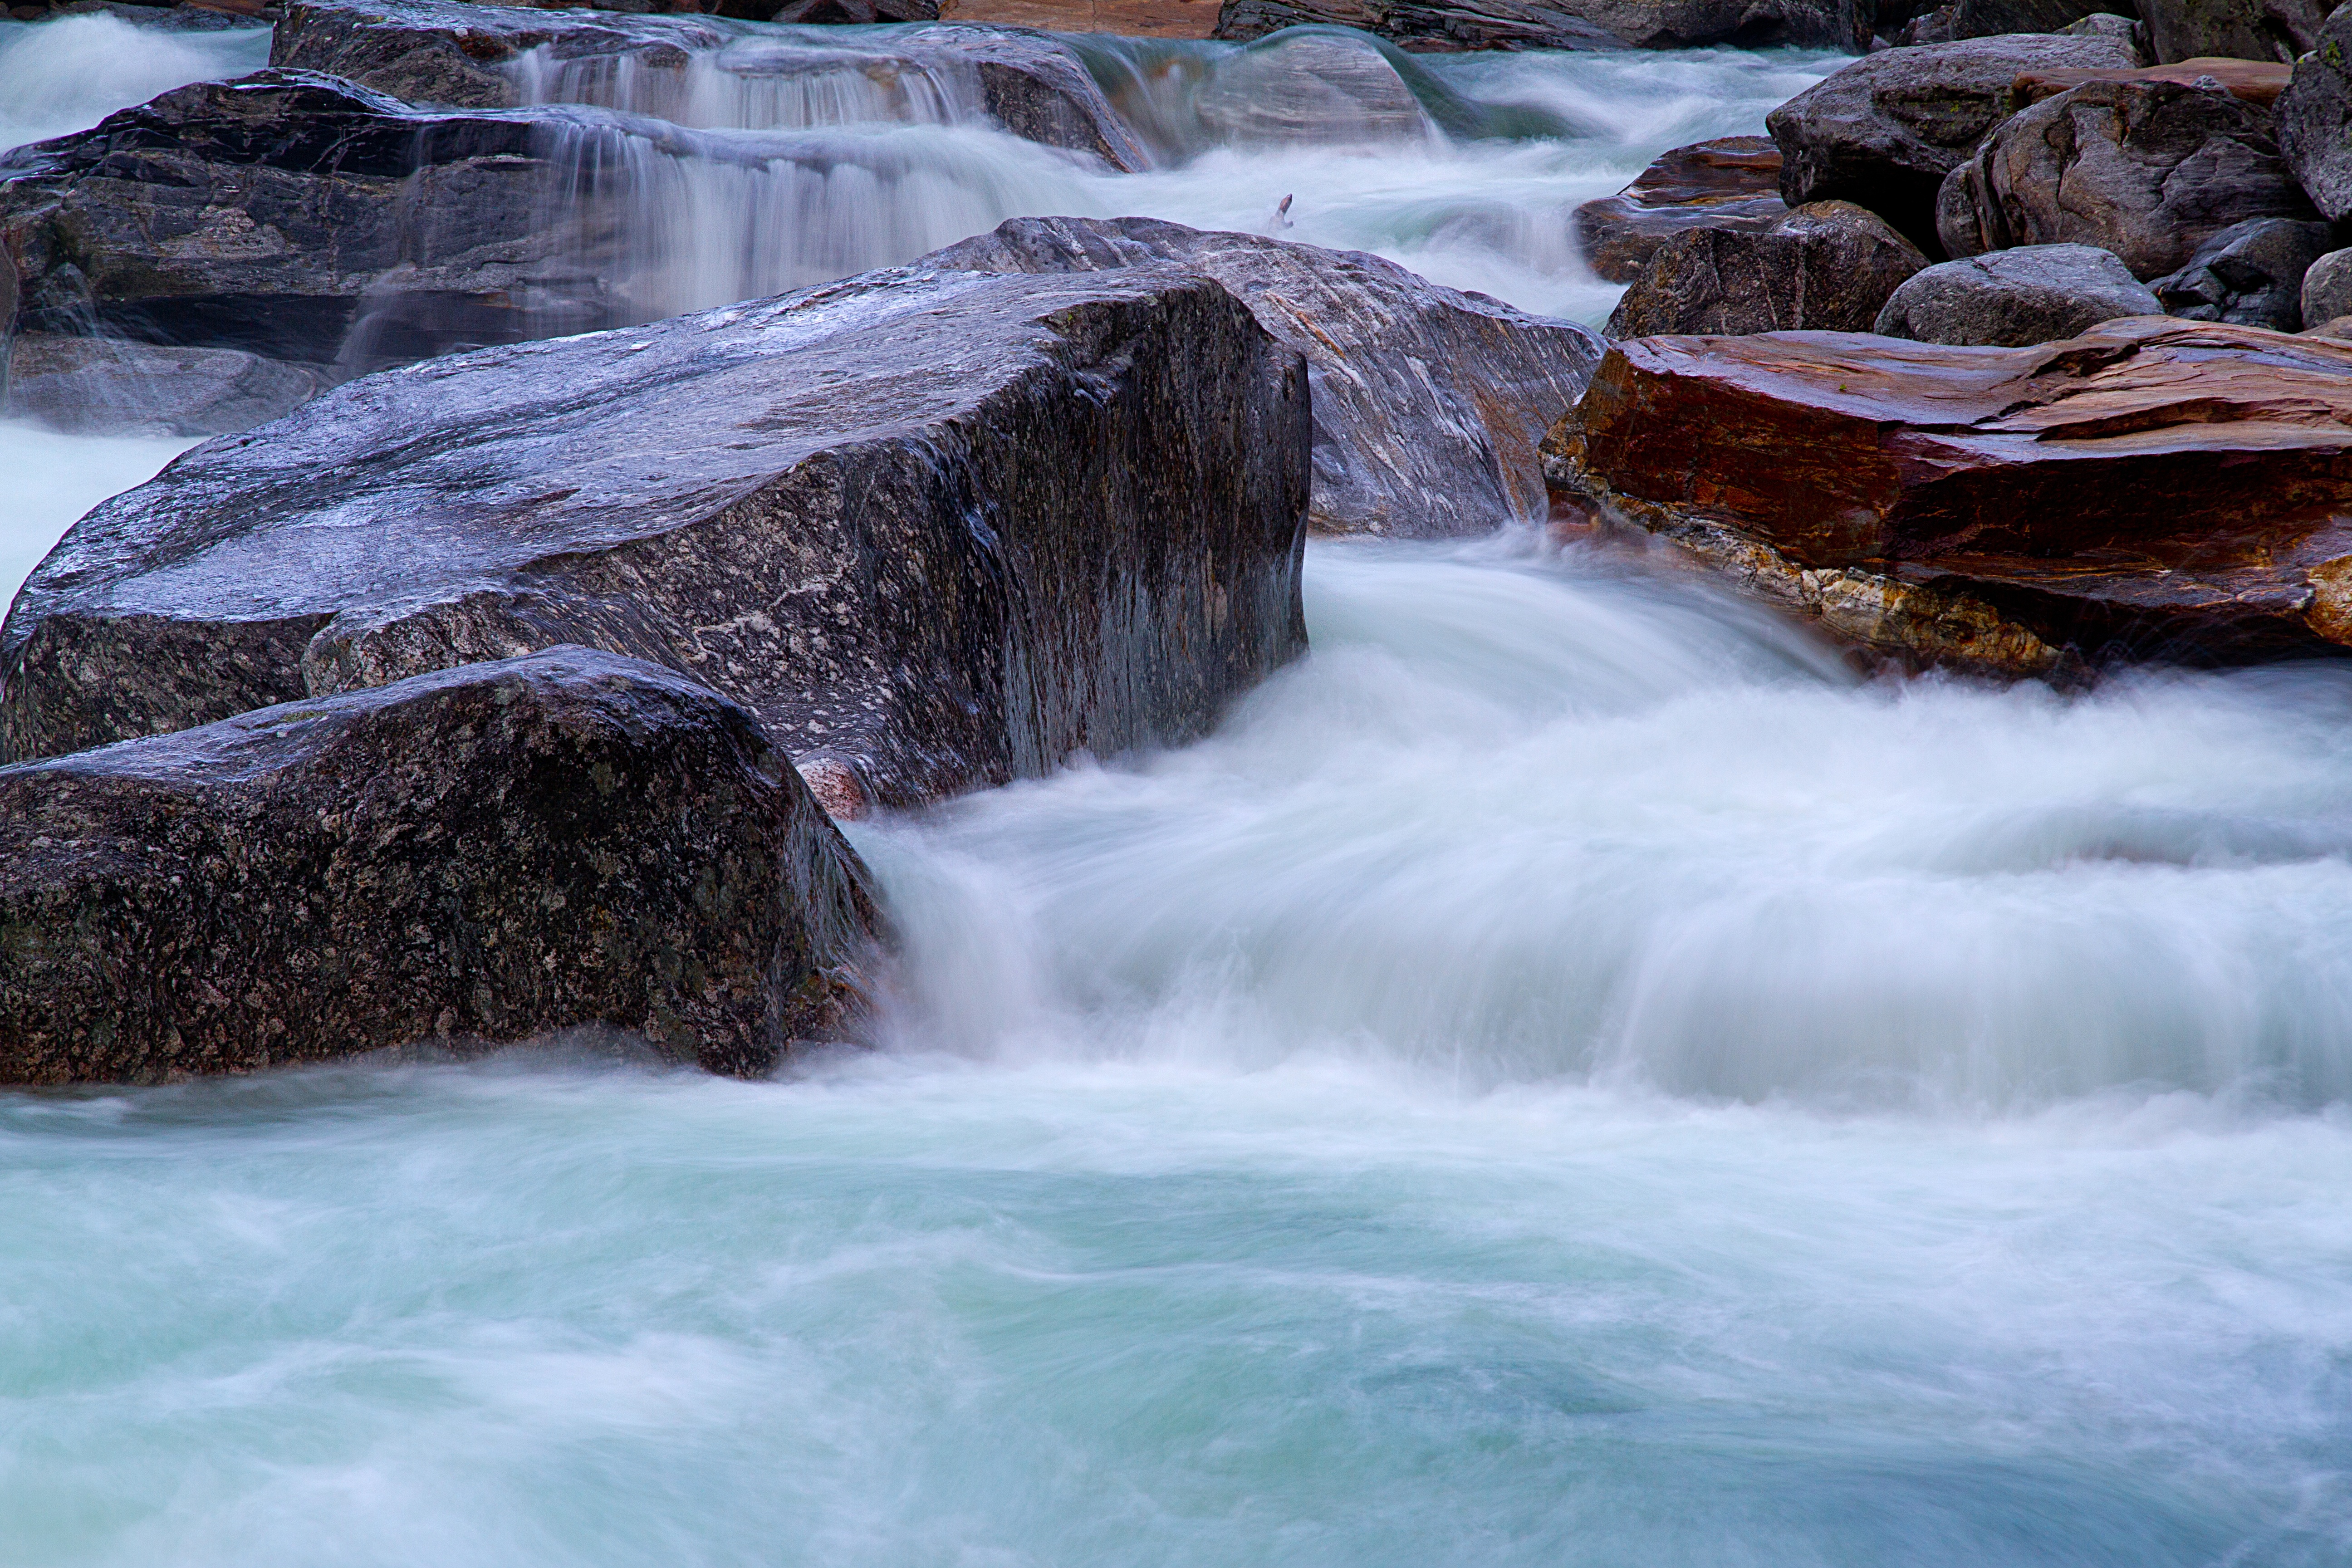
landscape, sea, coast, water, rock, waterfall, winter, shore, wave, river, stream, rapid, body of water, switzerland, water feature, watercourse, verzasca, water and stone, wind wave